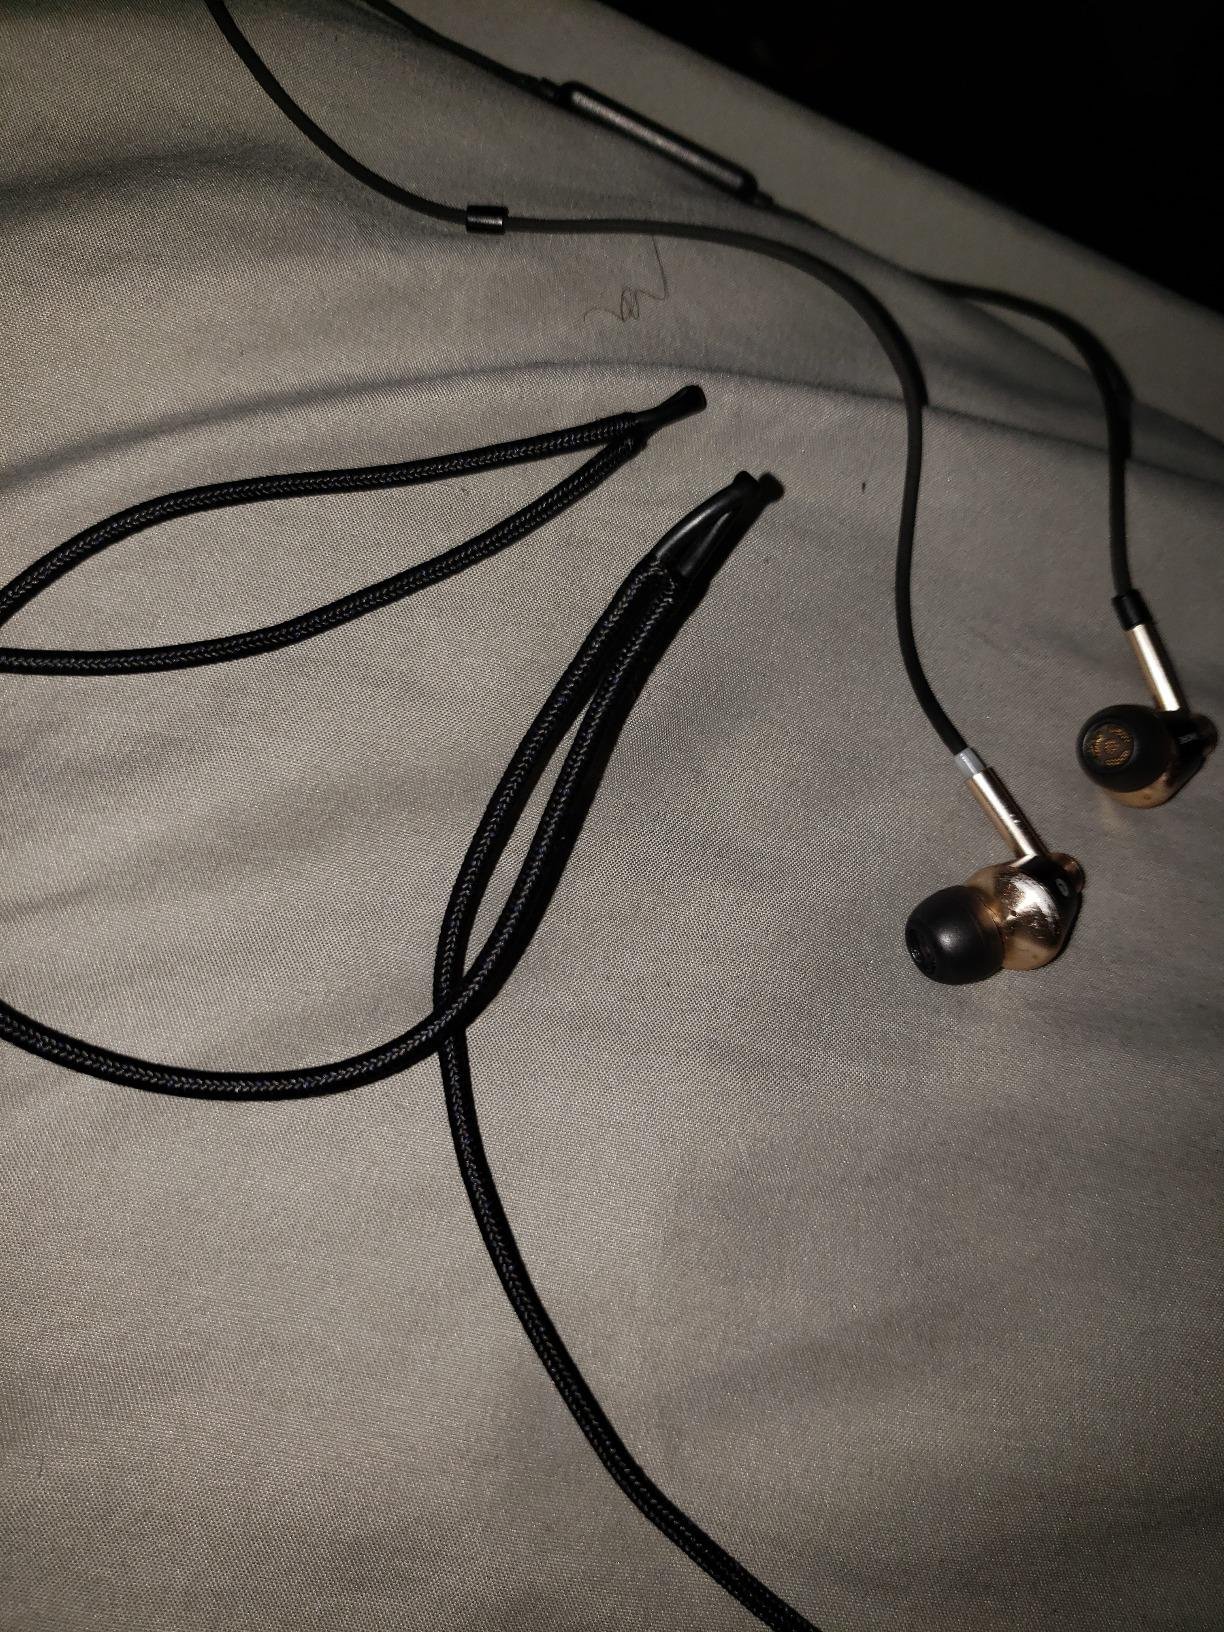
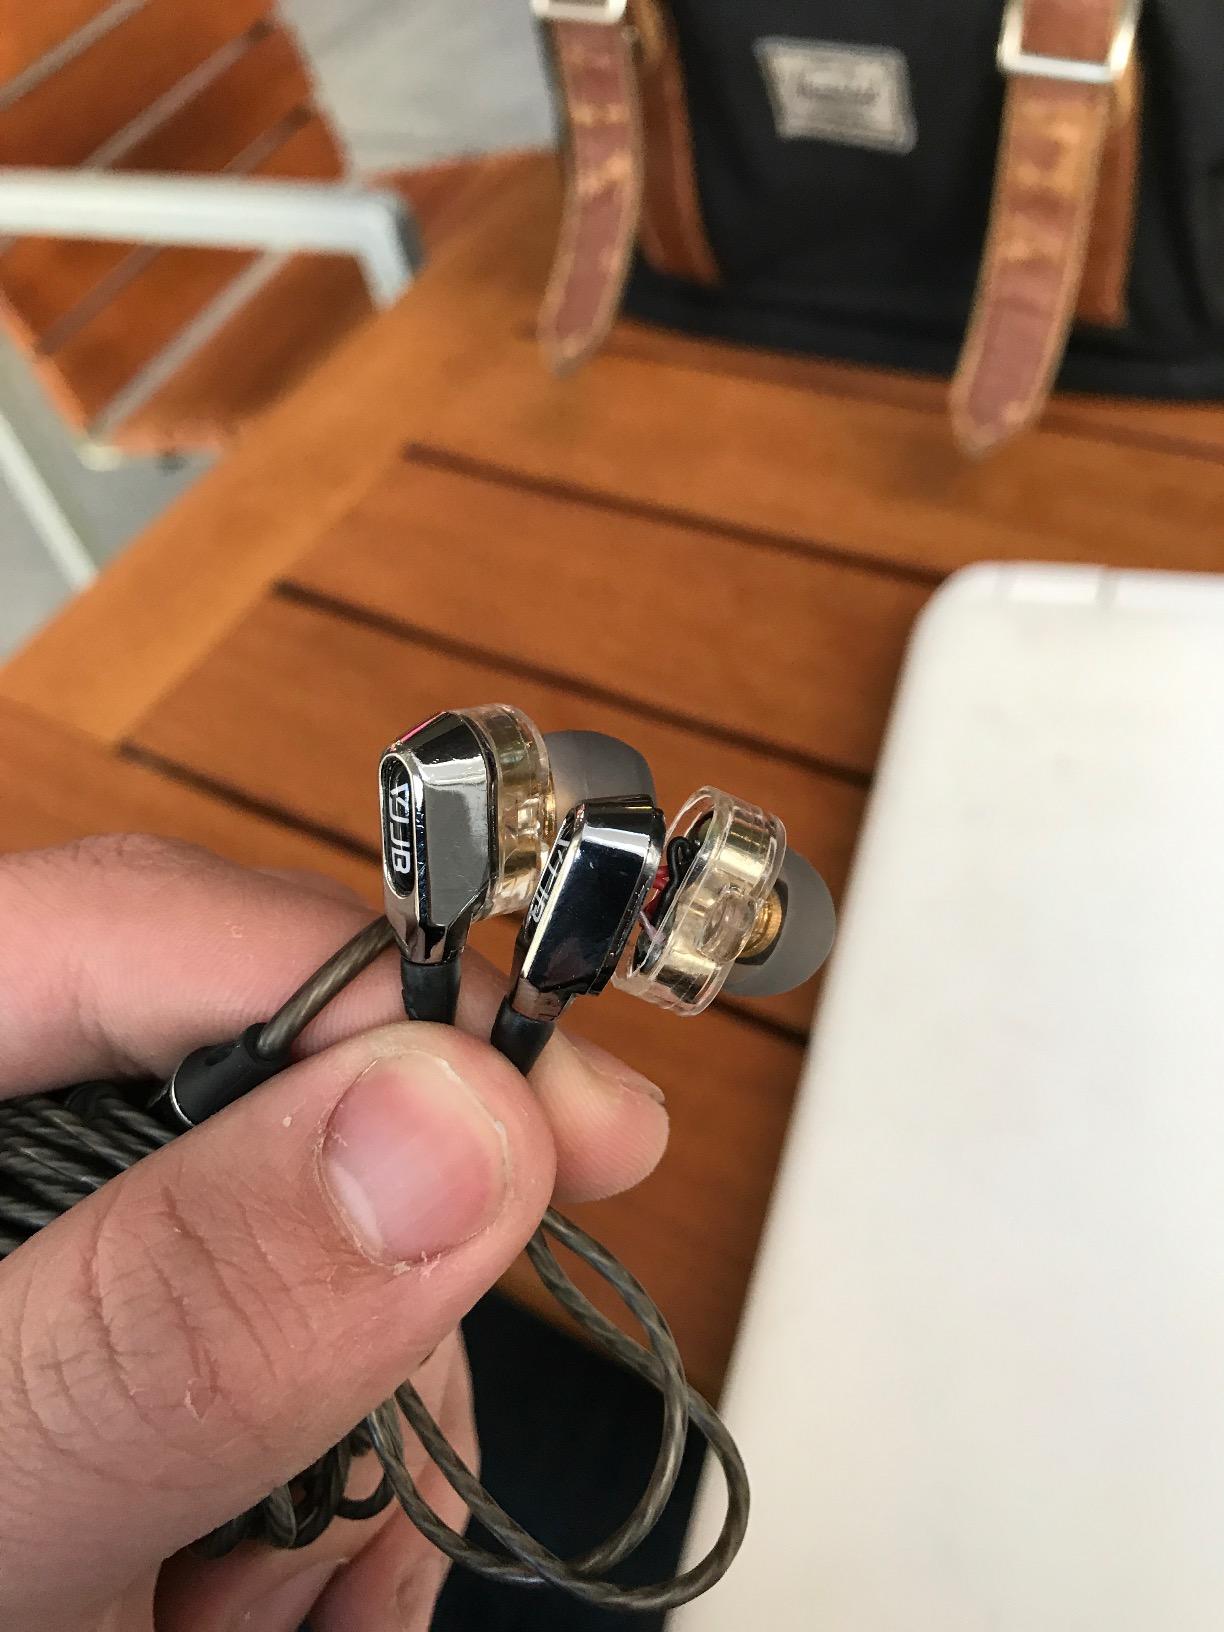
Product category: headphones
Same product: no